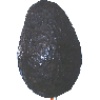
Label: Avocado ripe 1